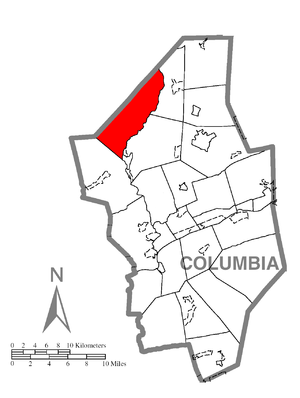
Pine Township est un township, situé au nord-ouest du comté de Columbia, en Pennsylvanie, aux États-Unis. En 2010, il comptait une population de 1 046 habitants.